United Nations Security Council Resolution 563

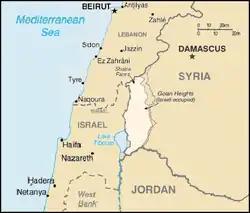
Golan Heights

United Nations Security Council resolution 563, adopted unanimously on 21 May 1985, considered a report by the Secretary-General regarding the United Nations Disengagement Observer Force. The Council noted its efforts to establish a durable and just peace in the Middle East but also expressed its concern over the prevailing state of tension in the area.